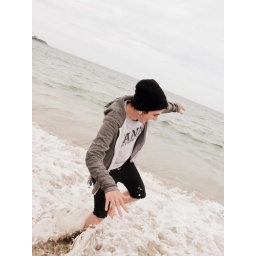
My cute boyfriend taylor in the water at Hampton Beach in New Hamsphire.